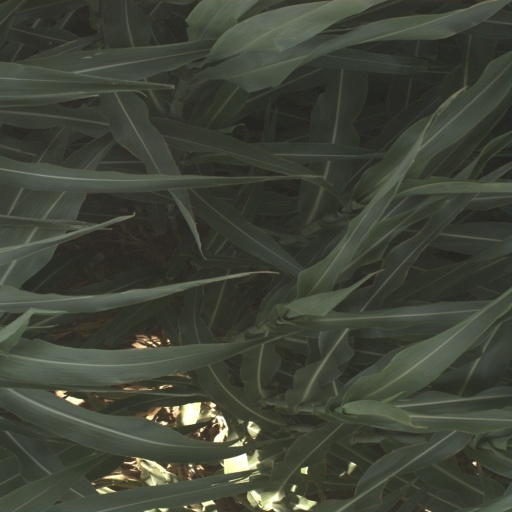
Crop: sorghum